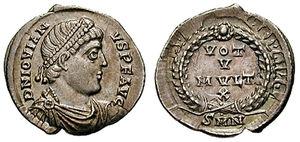
La monnaie byzantine, utilisée dans l’Empire romain d’Orient après la chute de Rome en 476, reposait sur deux types de pièces : le solidus d’or qui sera appelé nomisma lorsque le grec remplaça le latin comme langue d’administration, et diverses pièces de bronze. Les pièces d’argent, absentes au début de l’empire en raison de la difficulté de fixer leur parité avec l’or, ne firent leur apparition que vers la fin de l’empire.
La silique est une petite monnaie romaine d'argent dont la frappe a commencé au IVᵉ siècle de notre ère pour stabiliser le système monétaire.